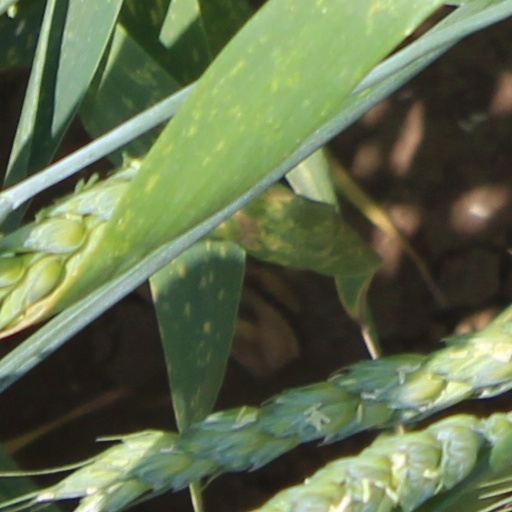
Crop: wheat